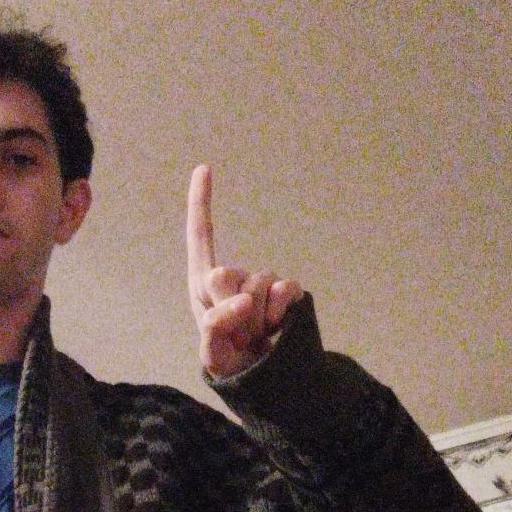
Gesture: one